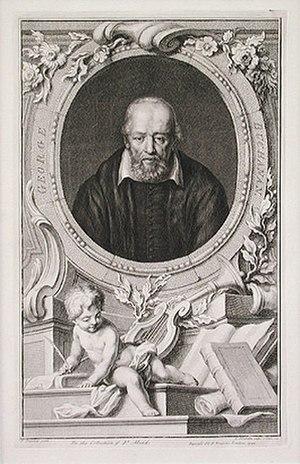
Jacobus Houbraken, également connu comme Jacob Houbraken, né à Dordrecht le 25 décembre 1698 et mort à Amsterdam le 4 novembre 1780, est un graveur néerlandais.